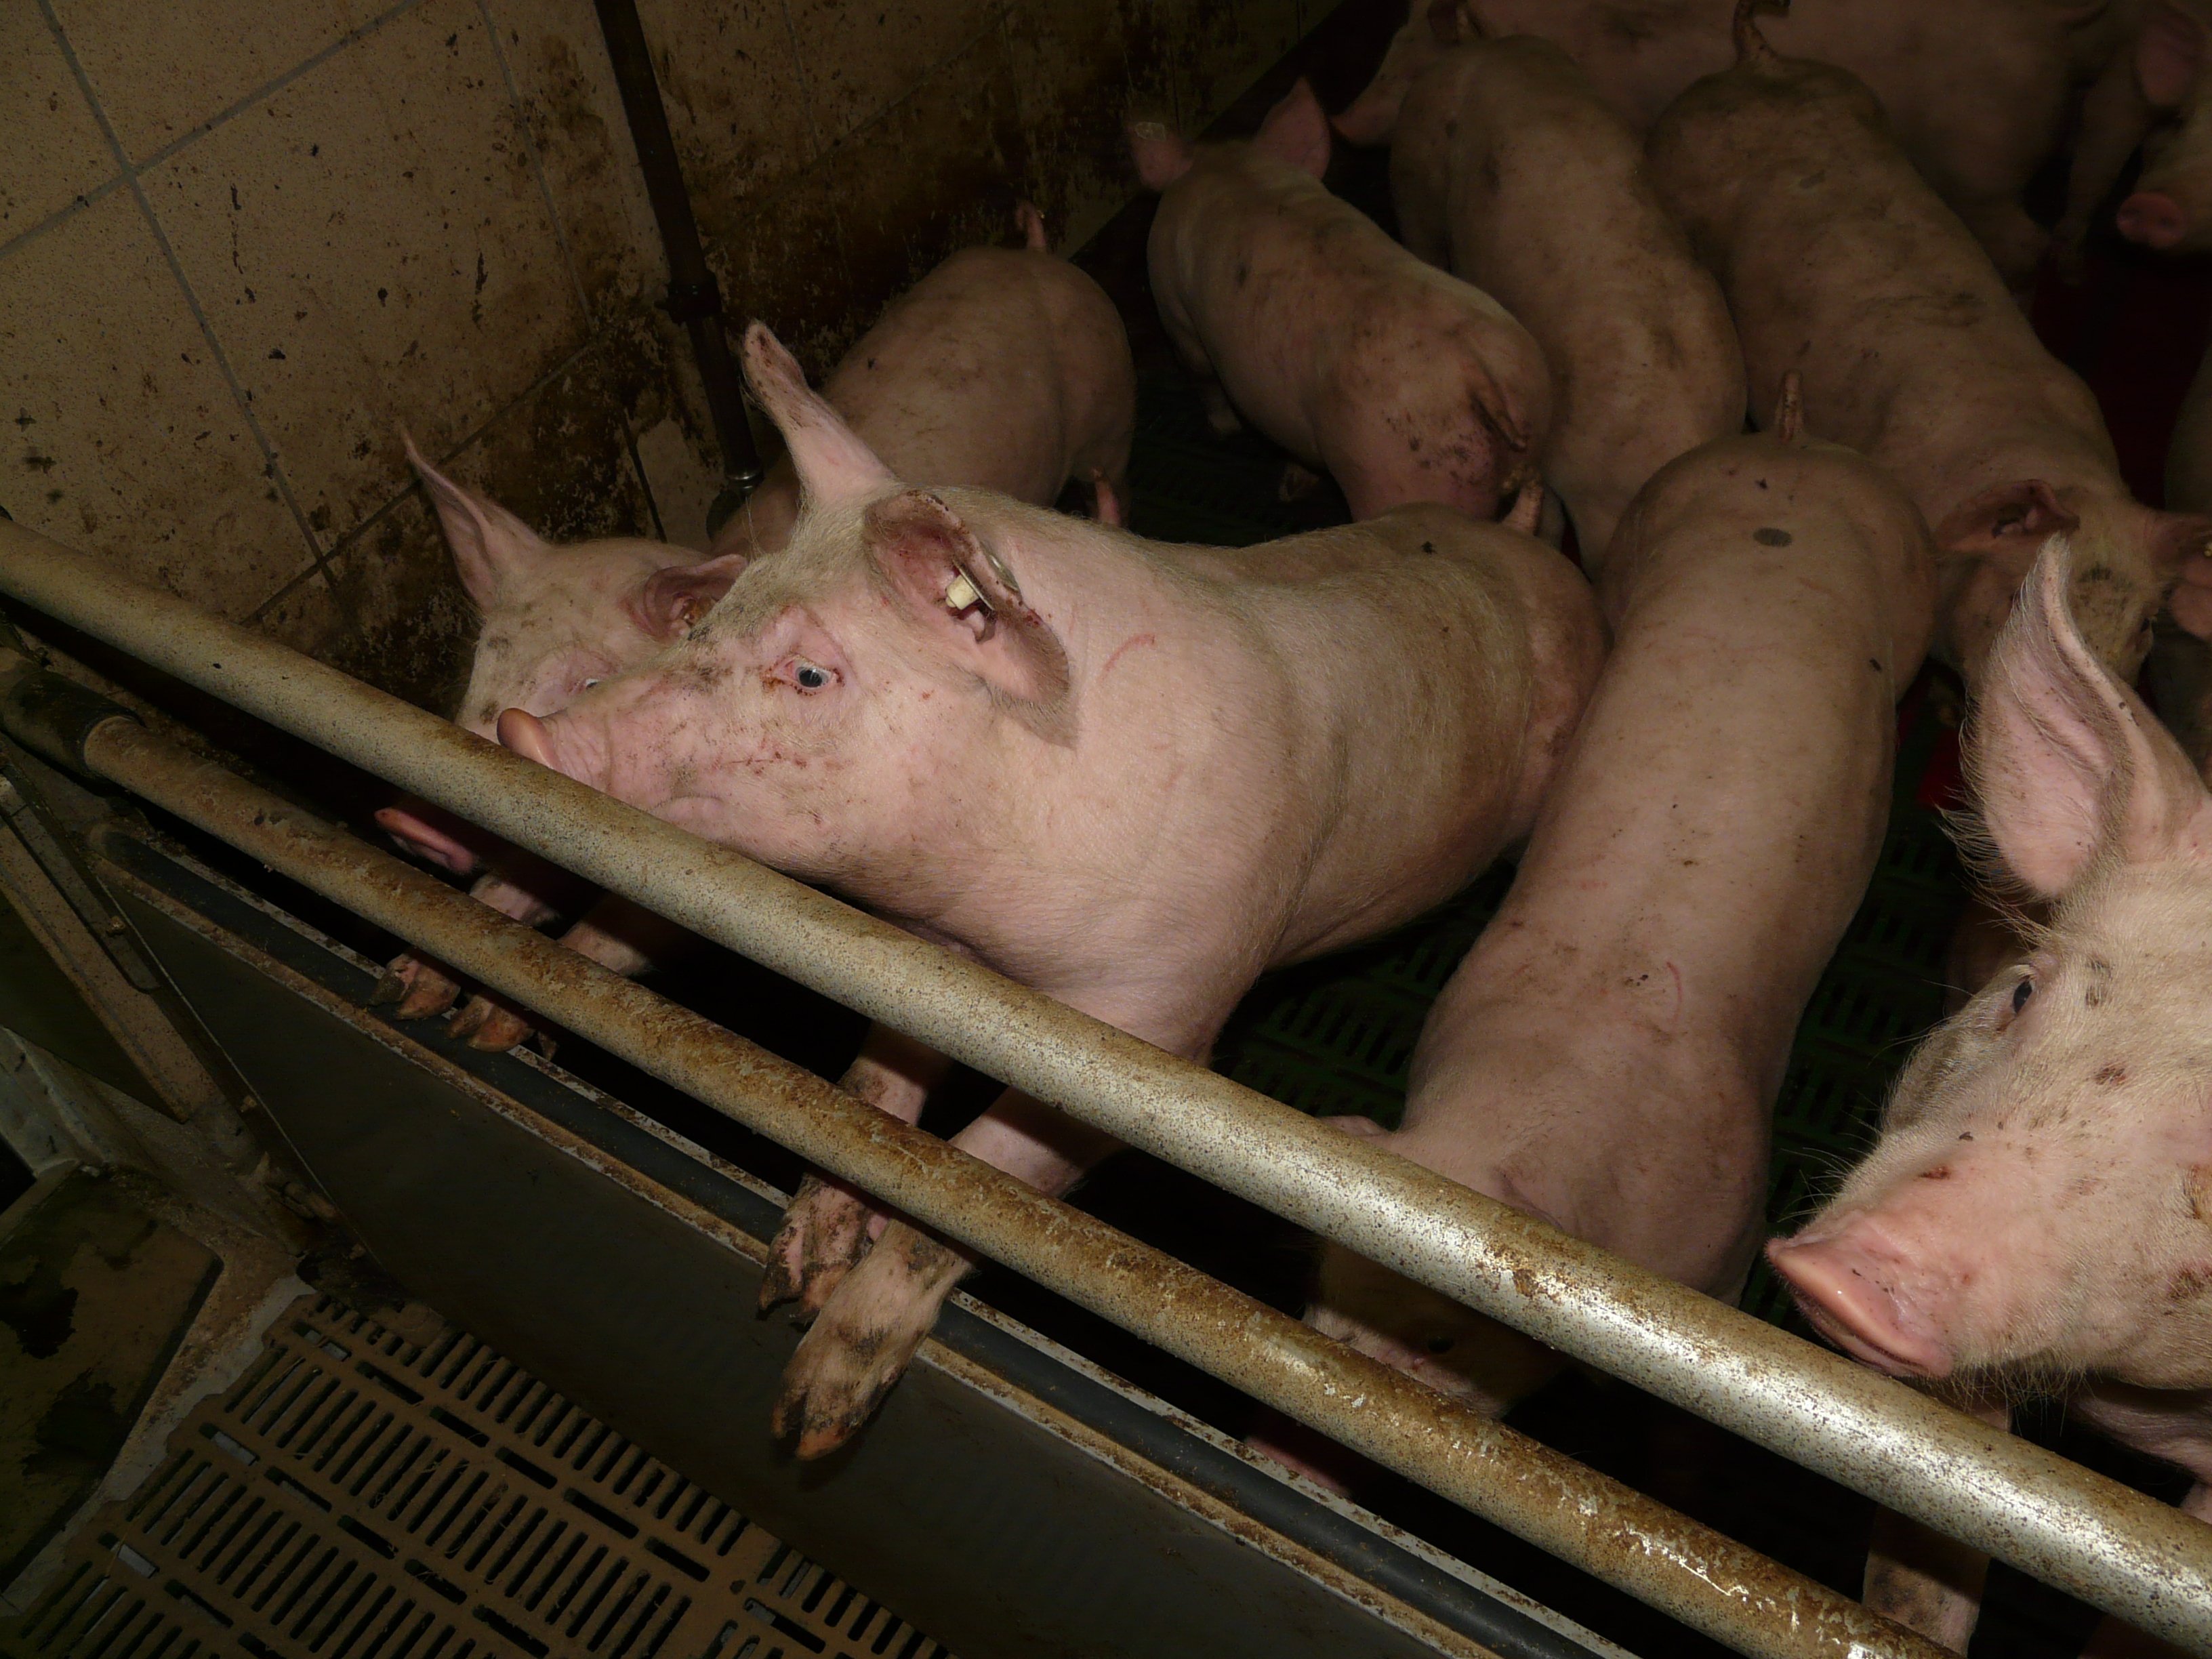
sweet, animal, cute, pet, young, livestock, mammal, dirty, pink, piglet, stall, vertebrate, pig, curious, breeding, domestic pig, pig breeding, pig like mammal